Inspector Ghote's Good Crusade

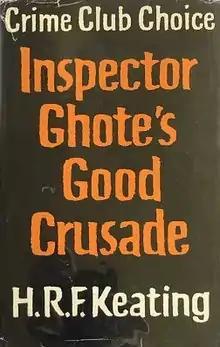
Front cover art for "Inspector Ghote's Good Crusade"

Inspector Ghote's Good Crusade is a crime novel by H. R. F. Keating. It is the second book in the Inspector Ghote series.